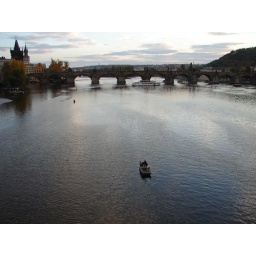
guy in a row boat in the river